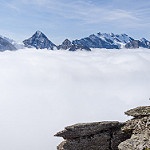
Label: mountain